Roman Theatre of Catania

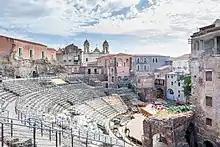
View of the larger theater, in the center background are the bell-towers and facade of the church of San Francesco and the grey walls of the rear of the Museo Civico Belliniano

The Roman Theatre of Catania (Teatro Romano di Catania) consists of the ruins of two open-air semicircular ancient Roman theatres, located between Piazza San Francesco, via Vittorio Emanuele, via Timeo, and via Teatro Greco in the center of Catania, Sicily, southern Italy. The site consists of a larger theatre and a smaller semicircular theatre, an Odeon. The structure is part of the .